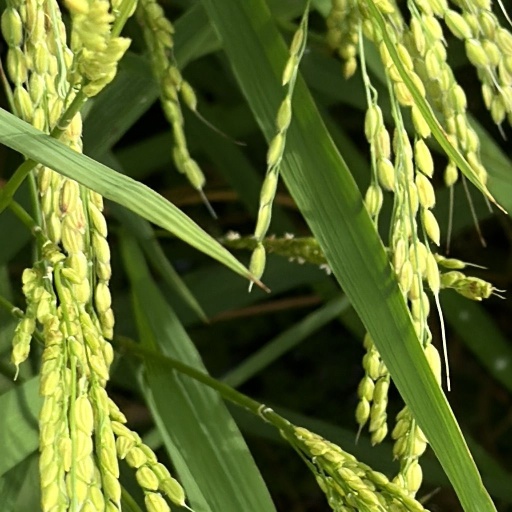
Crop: rice